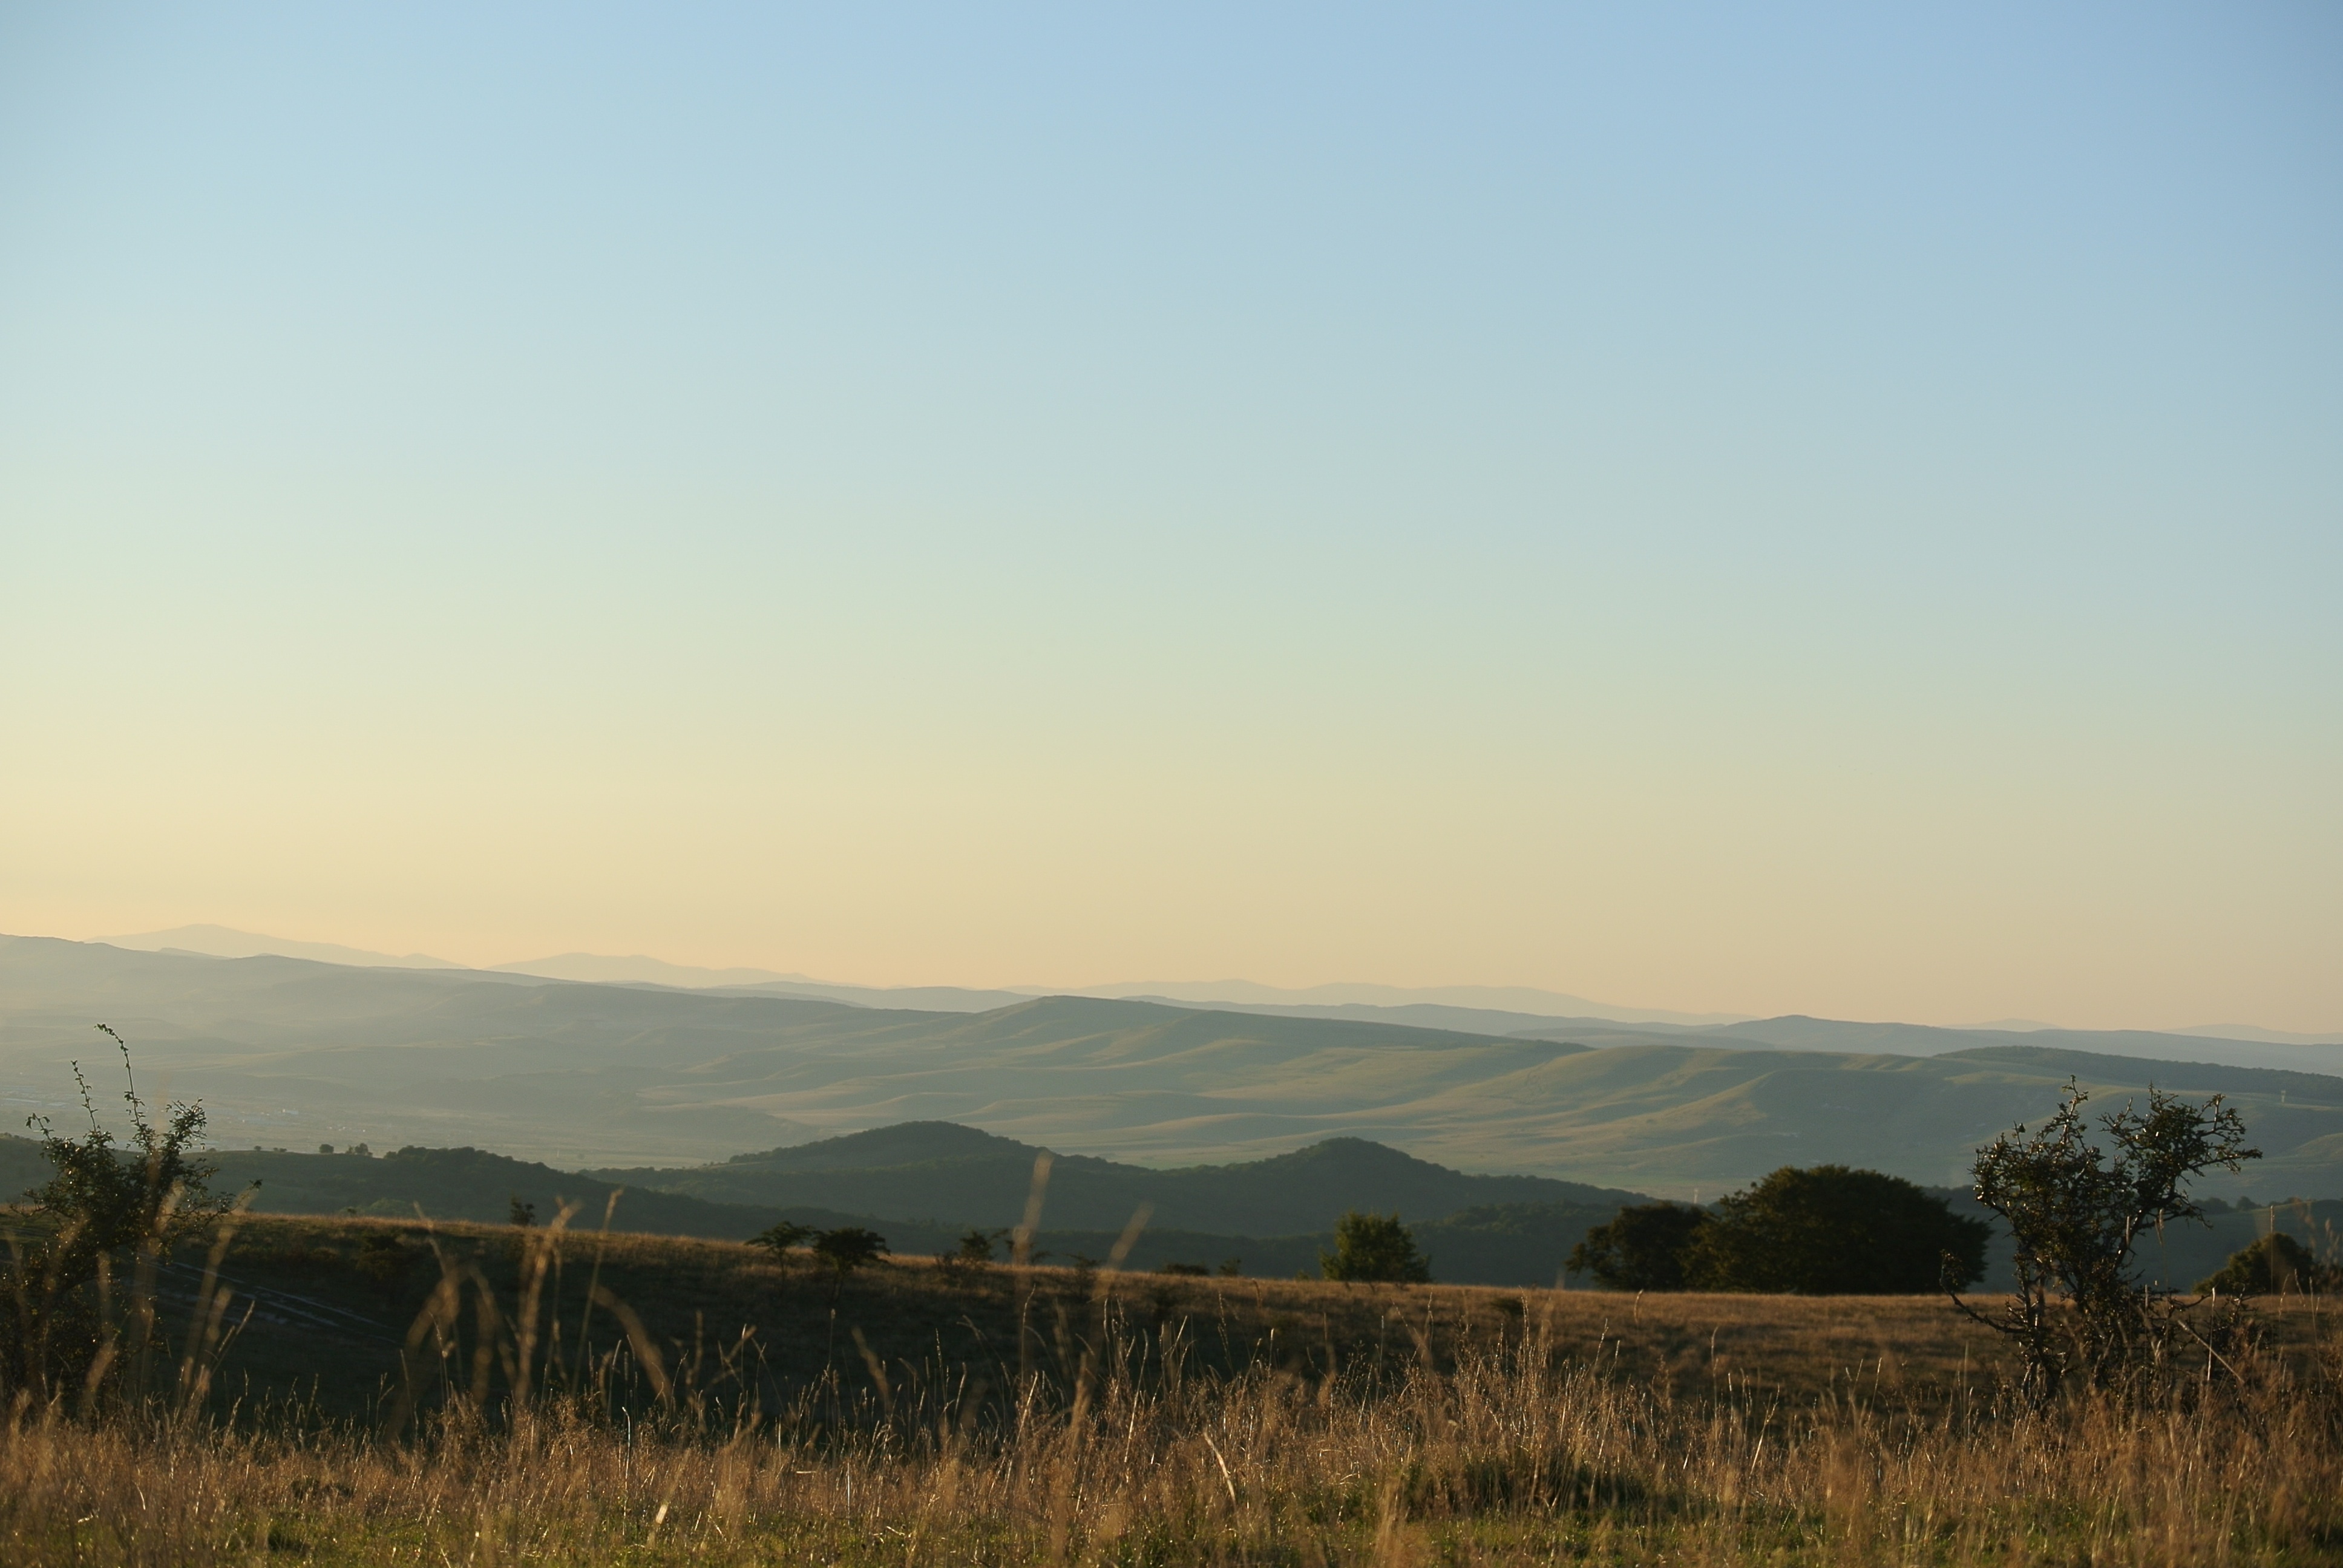
landscape, nature, horizon, wilderness, mountain, cloud, sky, sunrise, sunset, field, prairie, sunlight, morning, hill, desert, dawn, valley, dusk, evening, savanna, plain, grassland, plateau, habitat, ecosystem, steppe, rural area, natural environment, atmospheric phenomenon, mountainous landforms